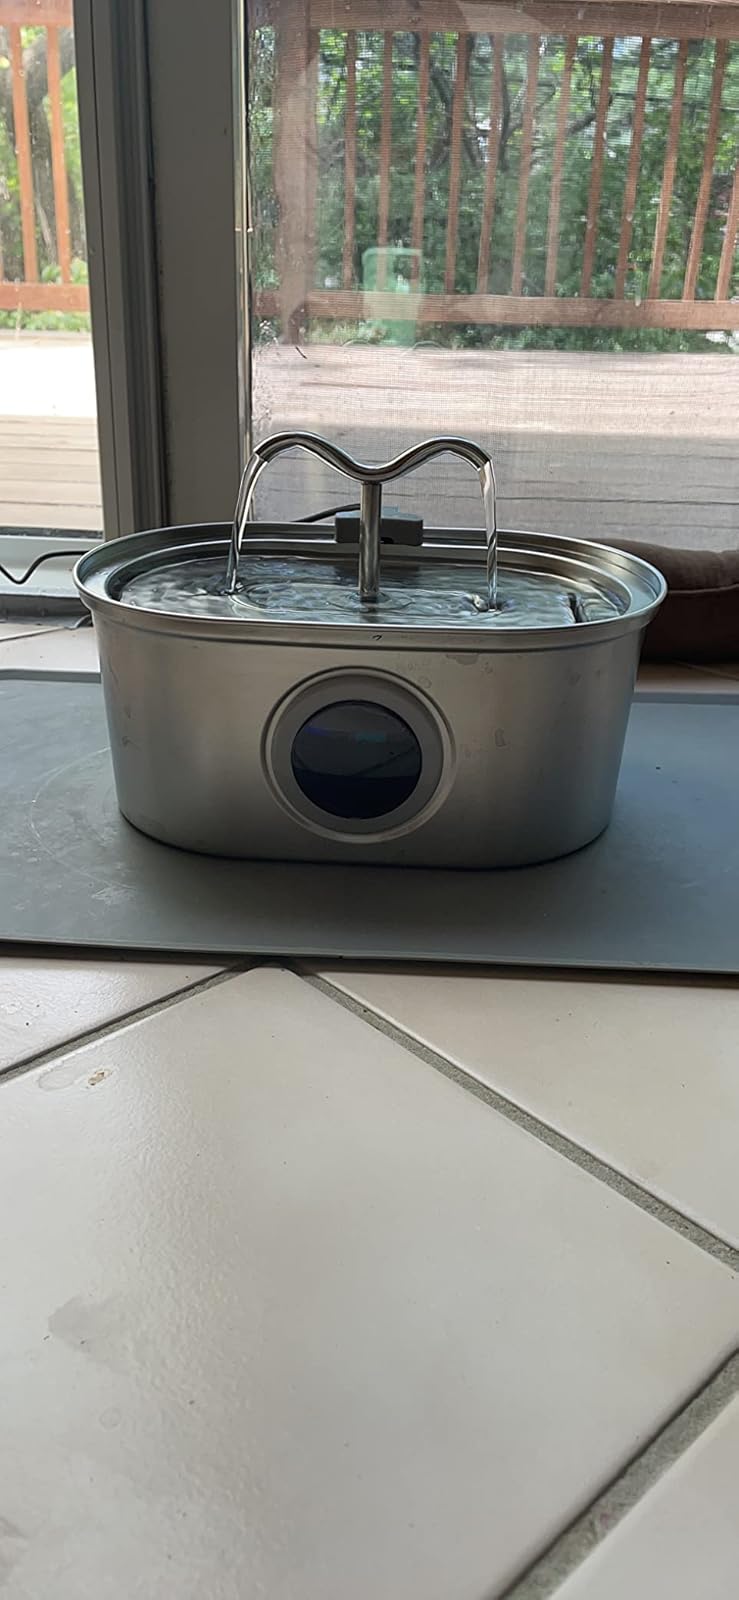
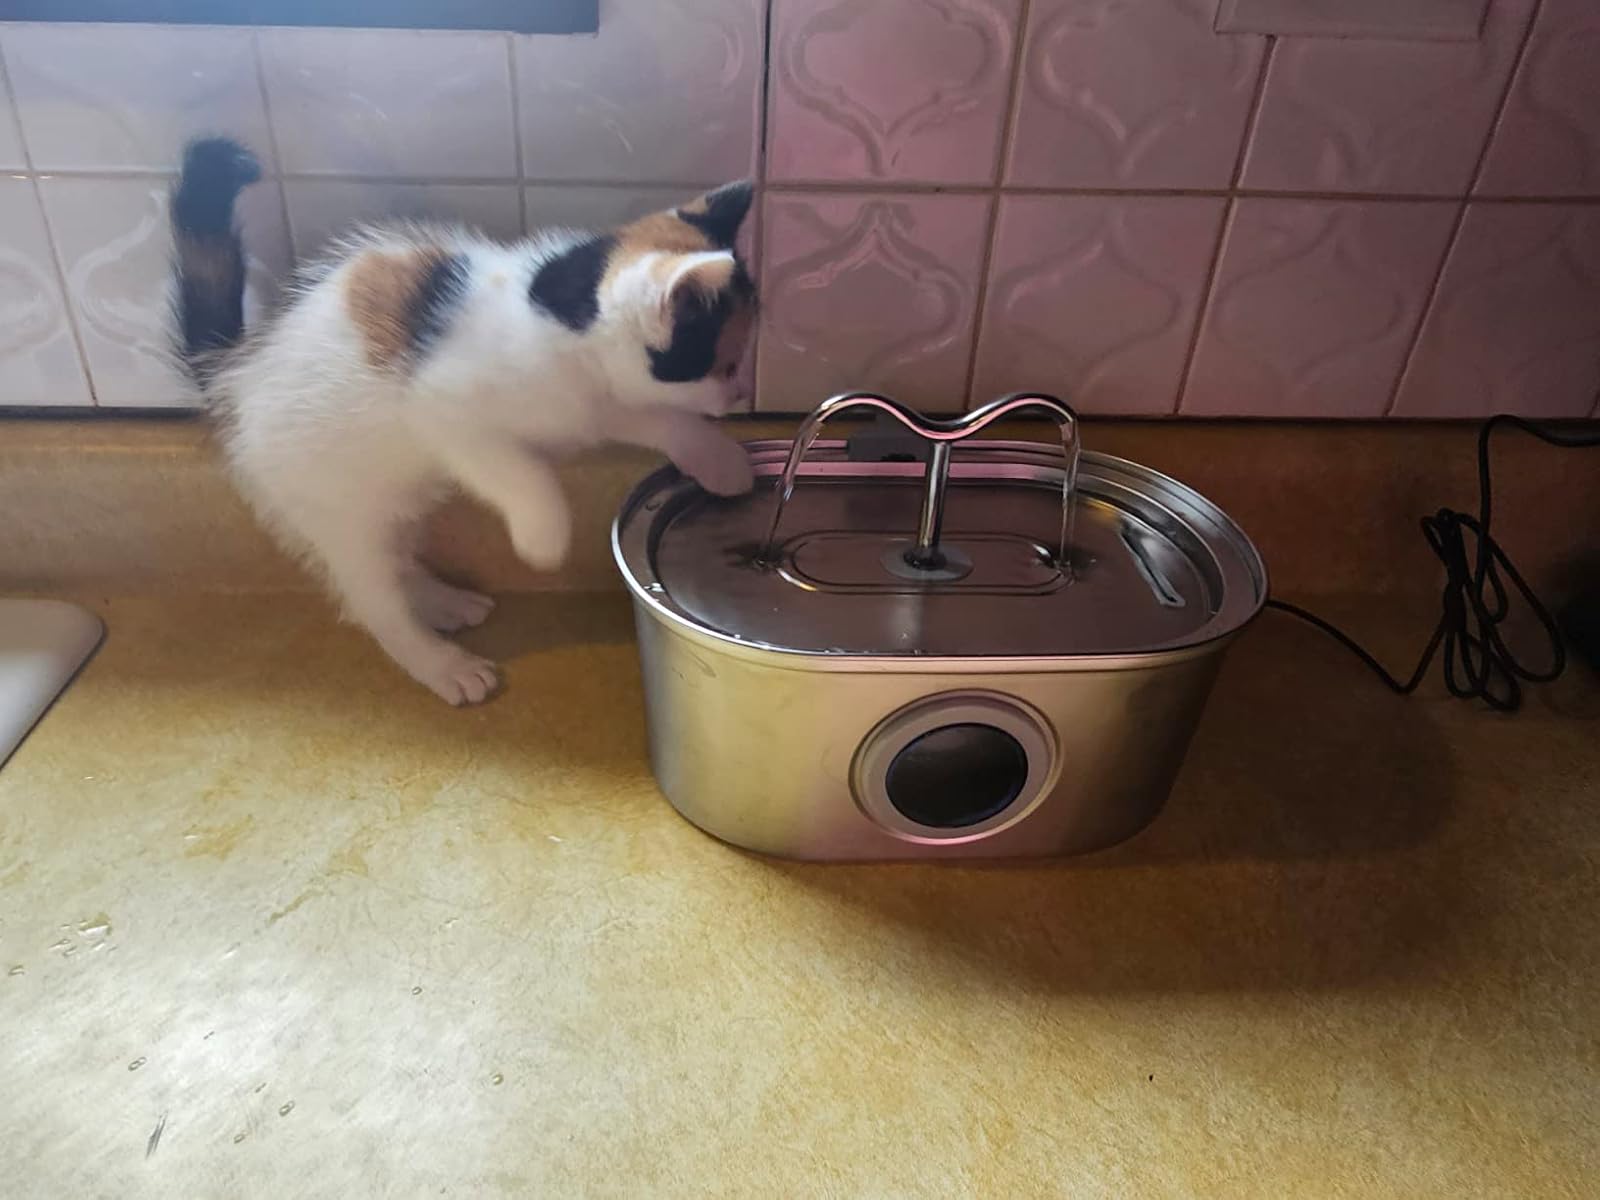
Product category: items_bowl
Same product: yes